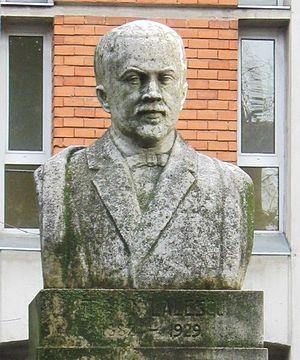
Buste de Traian Lalescu, par Cornel Medrea, situé dans la cour de la Faculté de génie mécanique de Timisoara. Română: Bust al lui Traian Lalescu, de Cornel Medrea, situat în curtea Facultăţii de Mecanică din Timişoara.